Sonny Digital

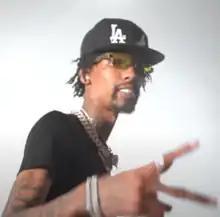
Sonny Digital in 2022

Sonny Corey Uwaezuoke (born March 5, 1991), better known by his stage name Sonny Digital, is an American record producer, rapper, and DJ. He first saw recognition for his production work on YC's 2011 single "Racks", which peaked within the top 50 of the "Billboard" Hot 100. Throughout the following decade, he was credited on a string of commercially successful hip hop and trap singles including ILoveMakonnen's "Tuesday", Future's "Same Damn Time", 50 Cent's "I'm the Man", 2 Chainz's "Birthday Song", and Travis Scott's "Stargazing". Uwaezuoke has also produced for "XXL" Magazine's Freshman Hip Hop Cyphers in 2017 and 2018, and pursued a lukewarmly-received career as a recording artist.